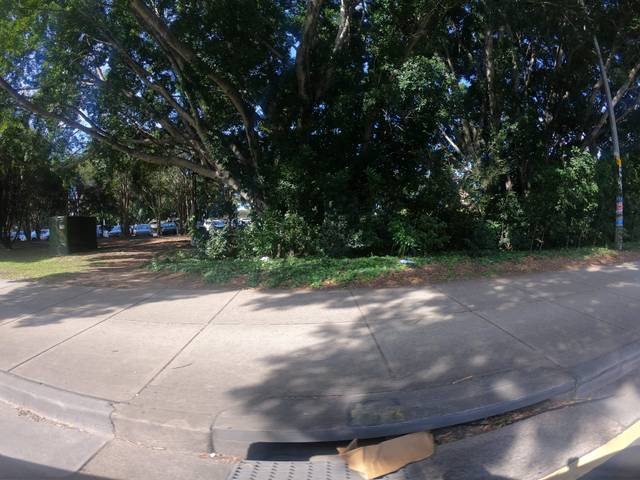
Region: Australia
Coordinates: -33.833, 151.089